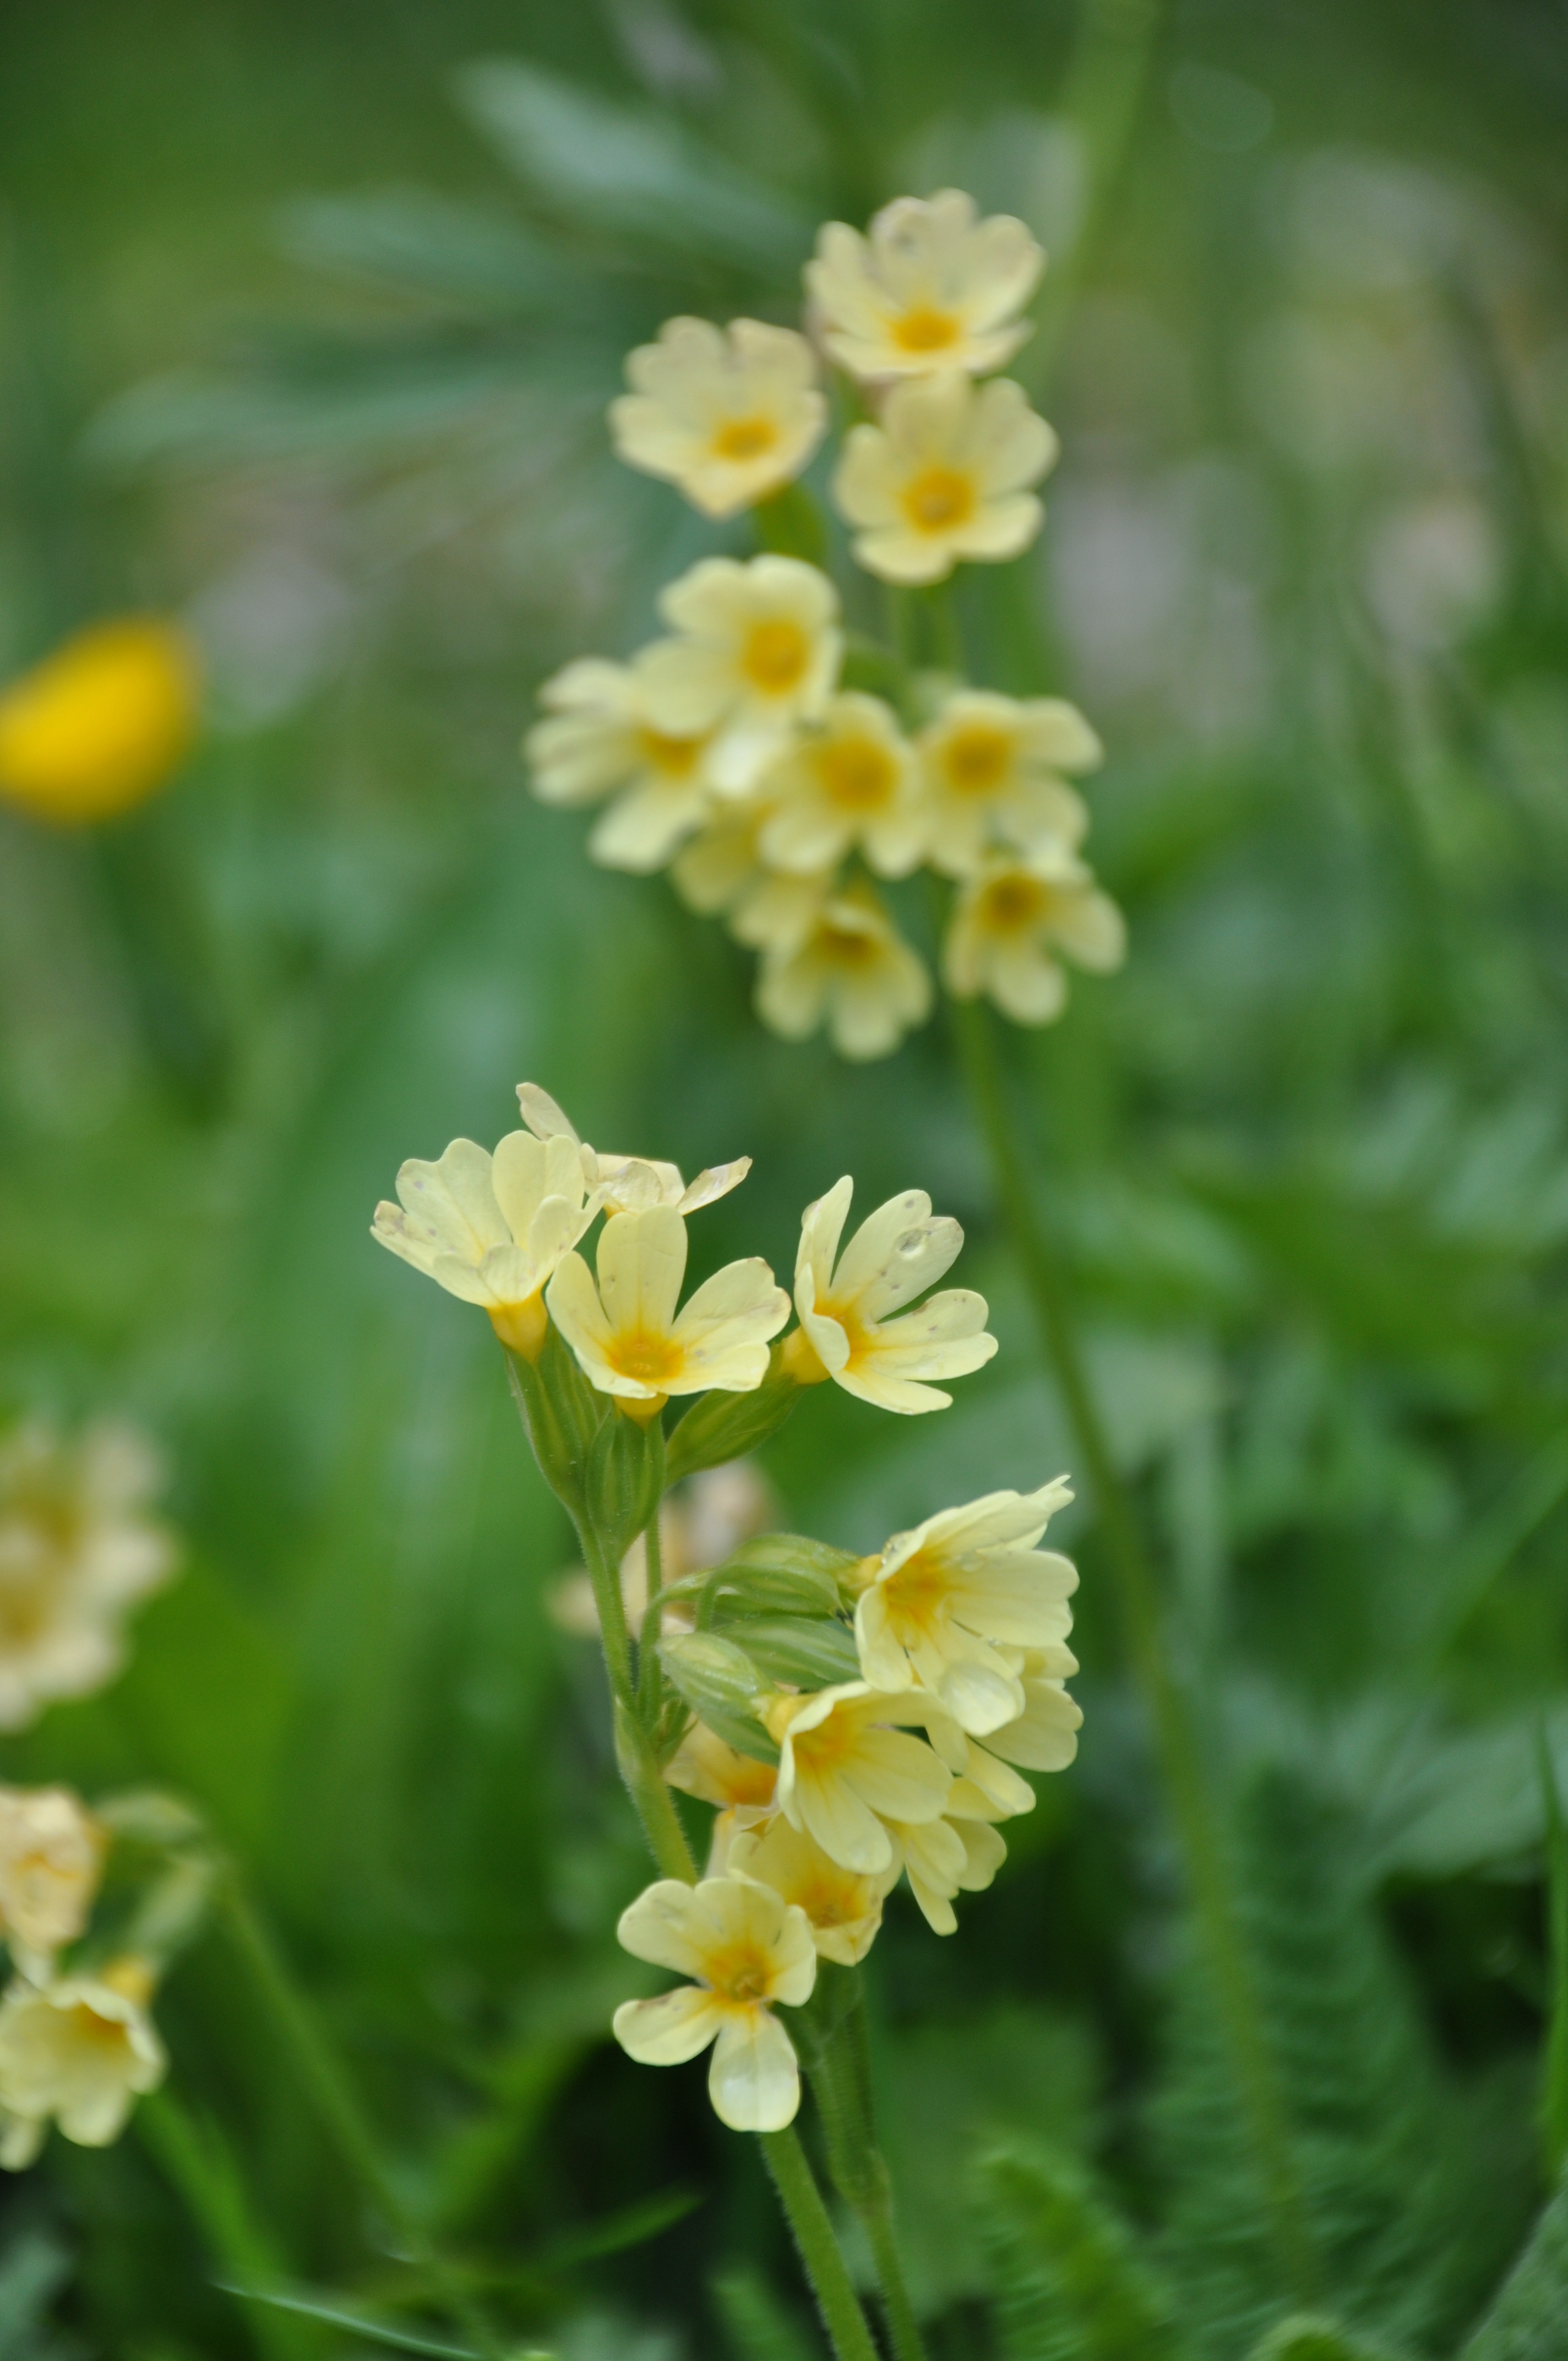
plant, meadow, flower, bloom, spring, herb, botany, yellow, flora, wildflower, flowers, cowslip, flowering plant, annual plant, land plant